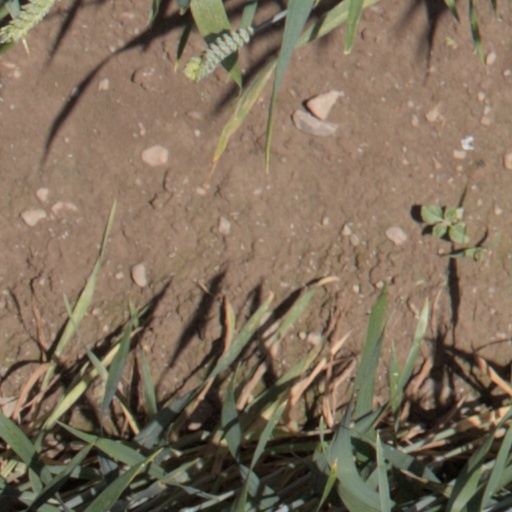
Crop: wheat